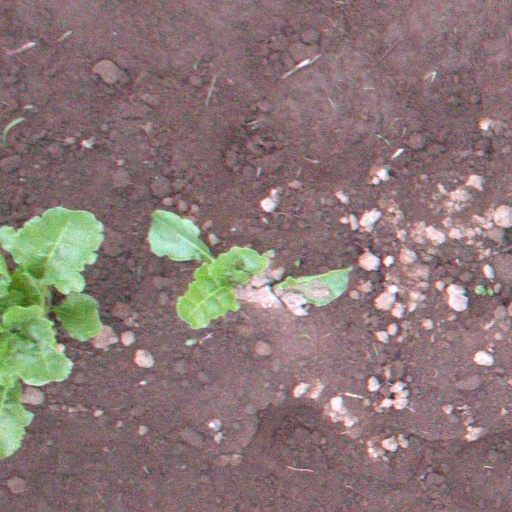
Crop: sugar beet